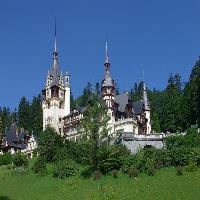
Weather: sun or clear